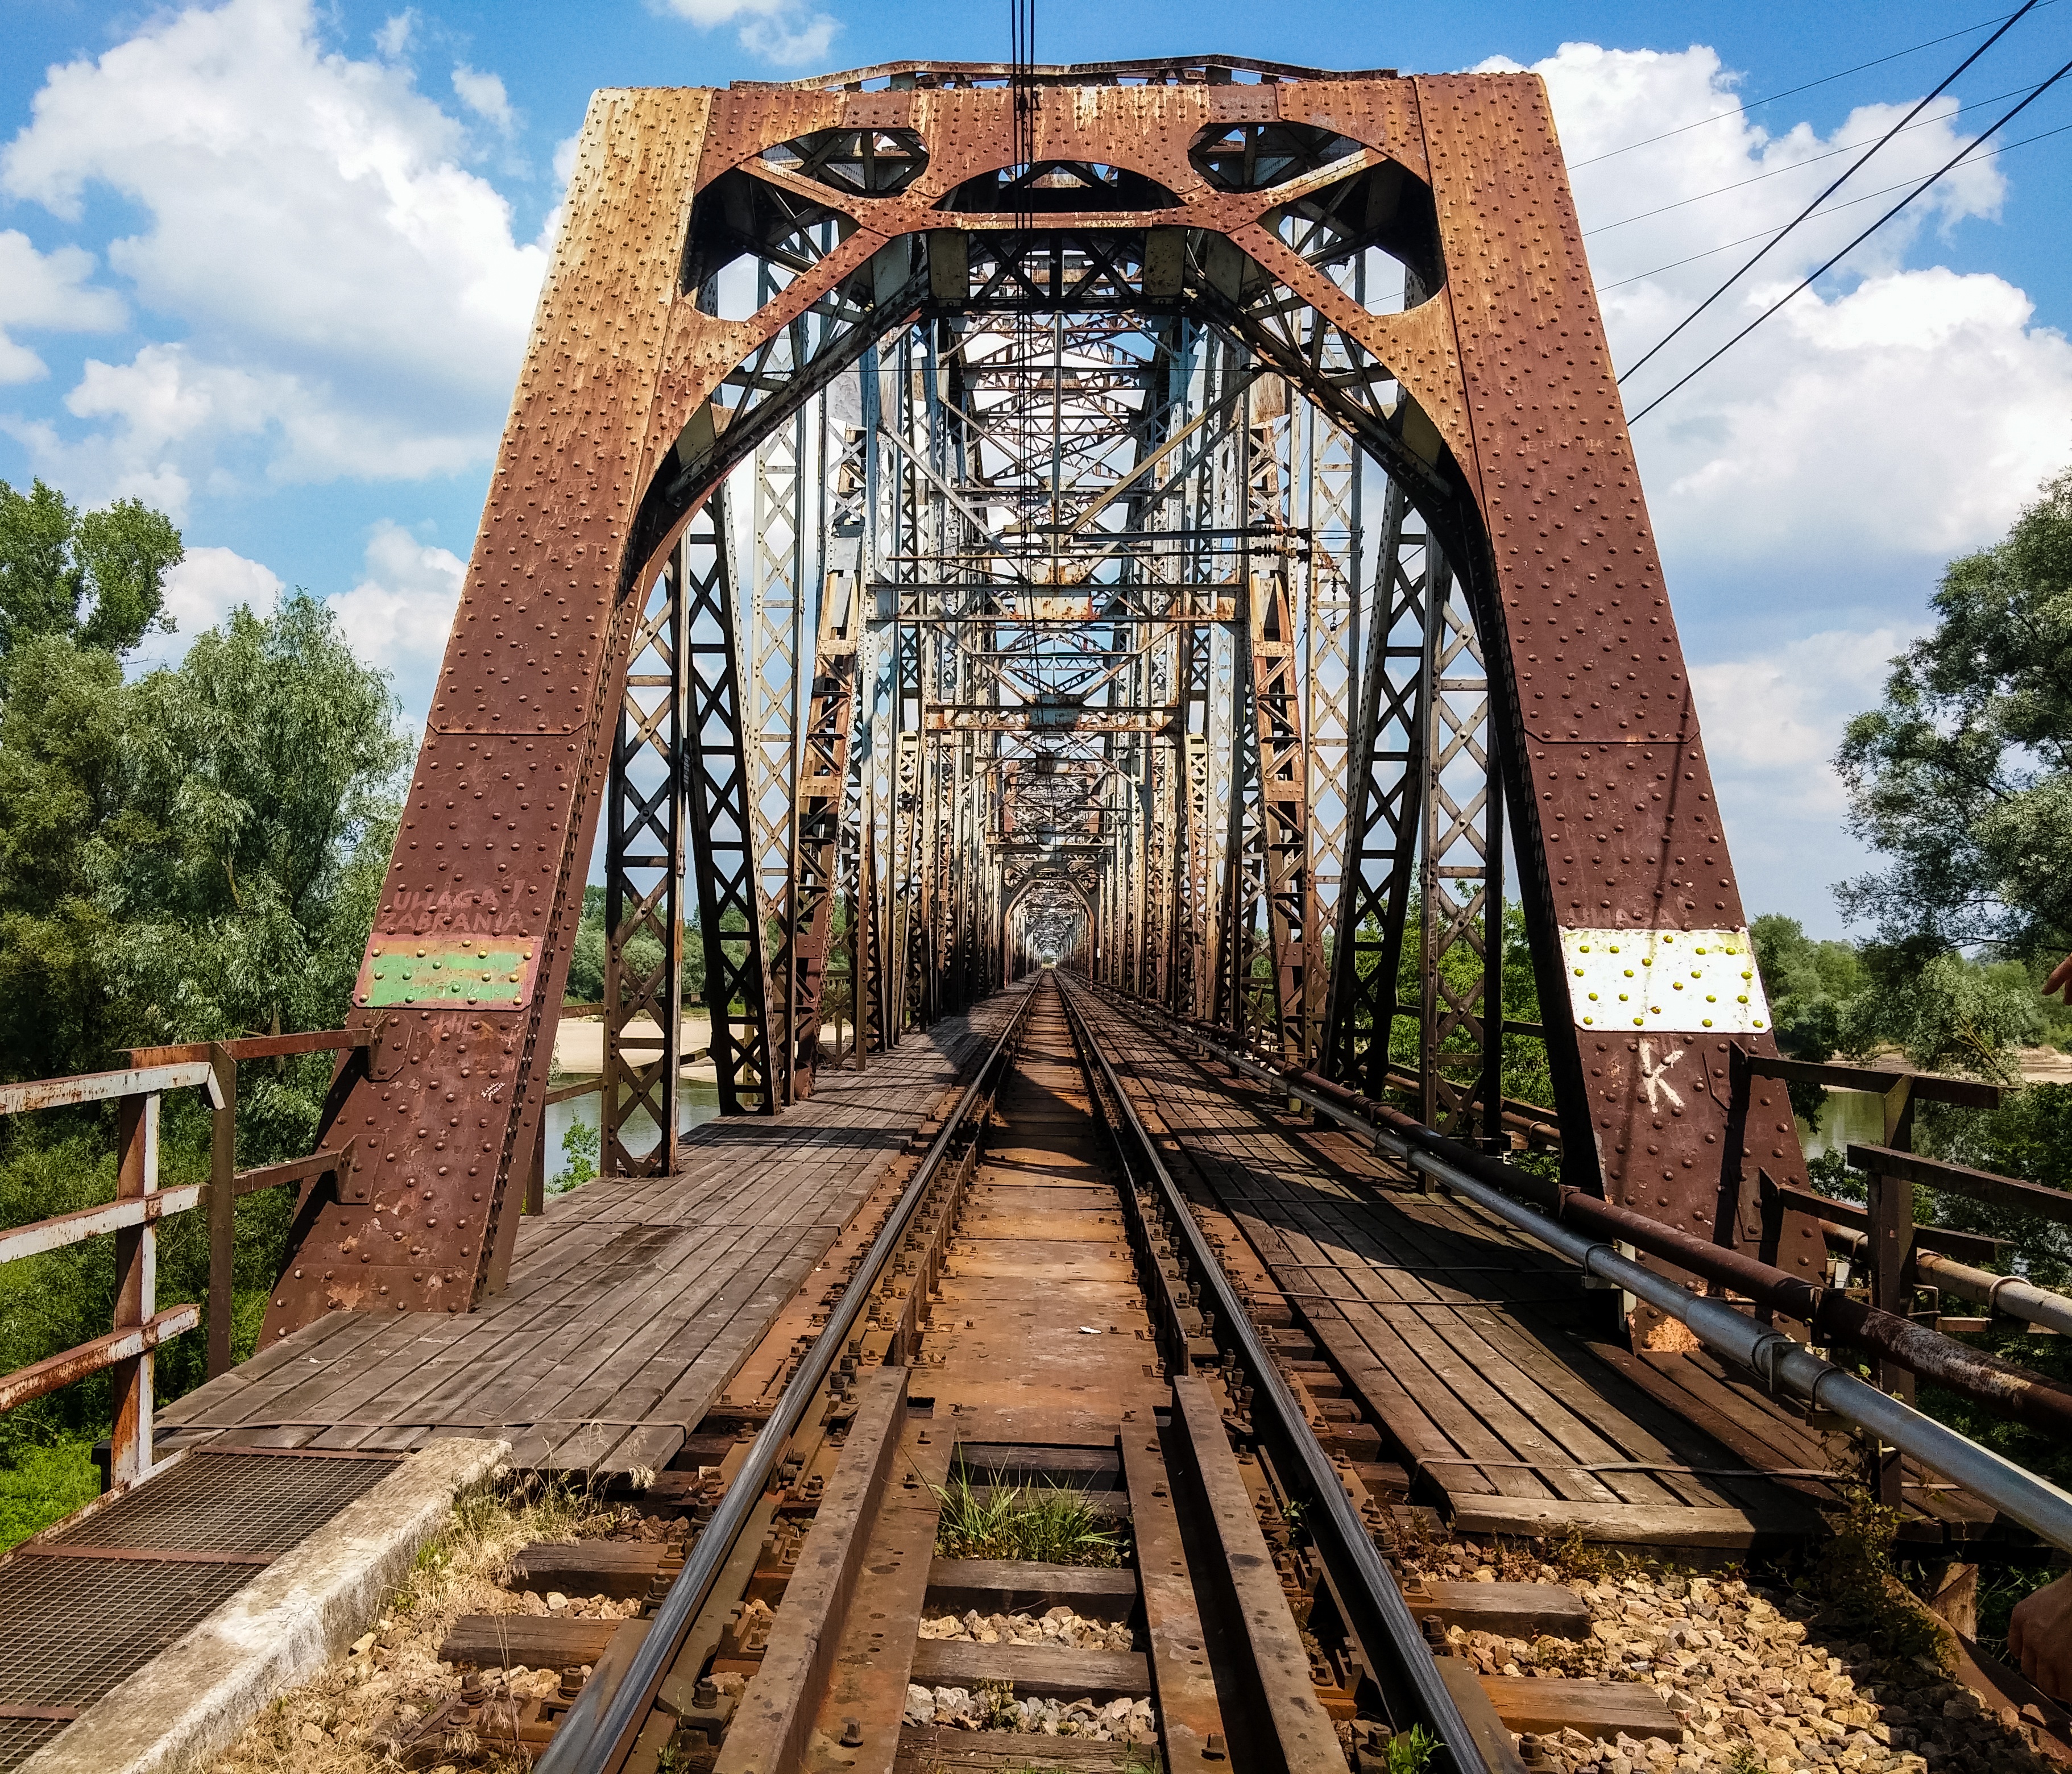
architecture, sky, track, railway, bridge, train, summer, travel, steel, transport, rust, vehicle, park, metal, public transport, tracks, rail transport, the viaduct, the design of the, railway bridge, no trespassing, rolling stock, nonbuilding structure